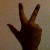
The image shows a hand gesture representing the number 3 in Indian Sign Language.